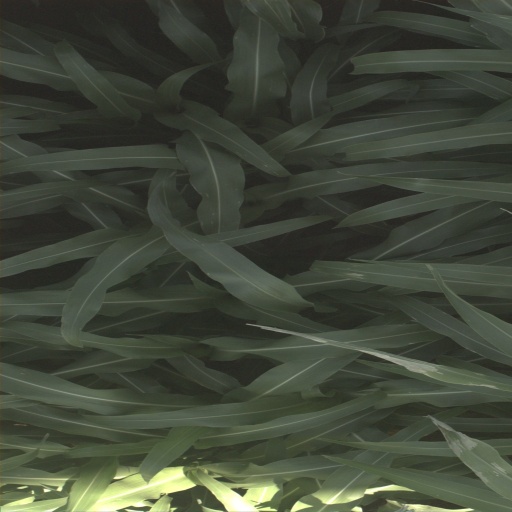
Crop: sorghum